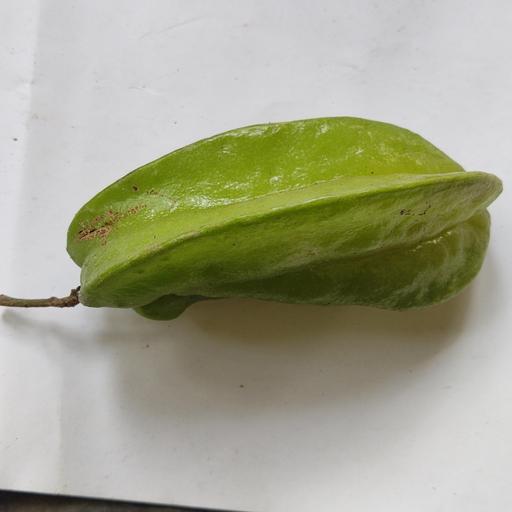
Crop type: Carambola